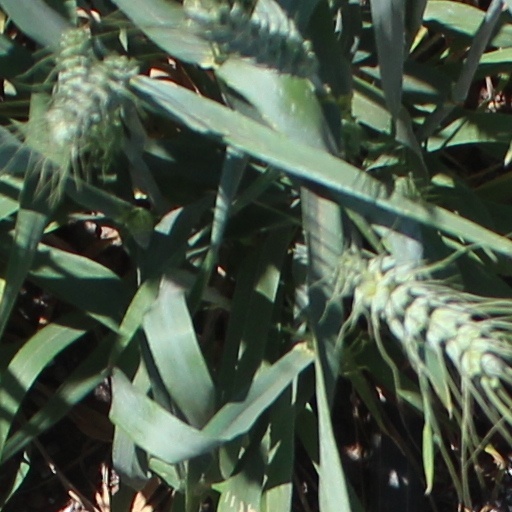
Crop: wheat